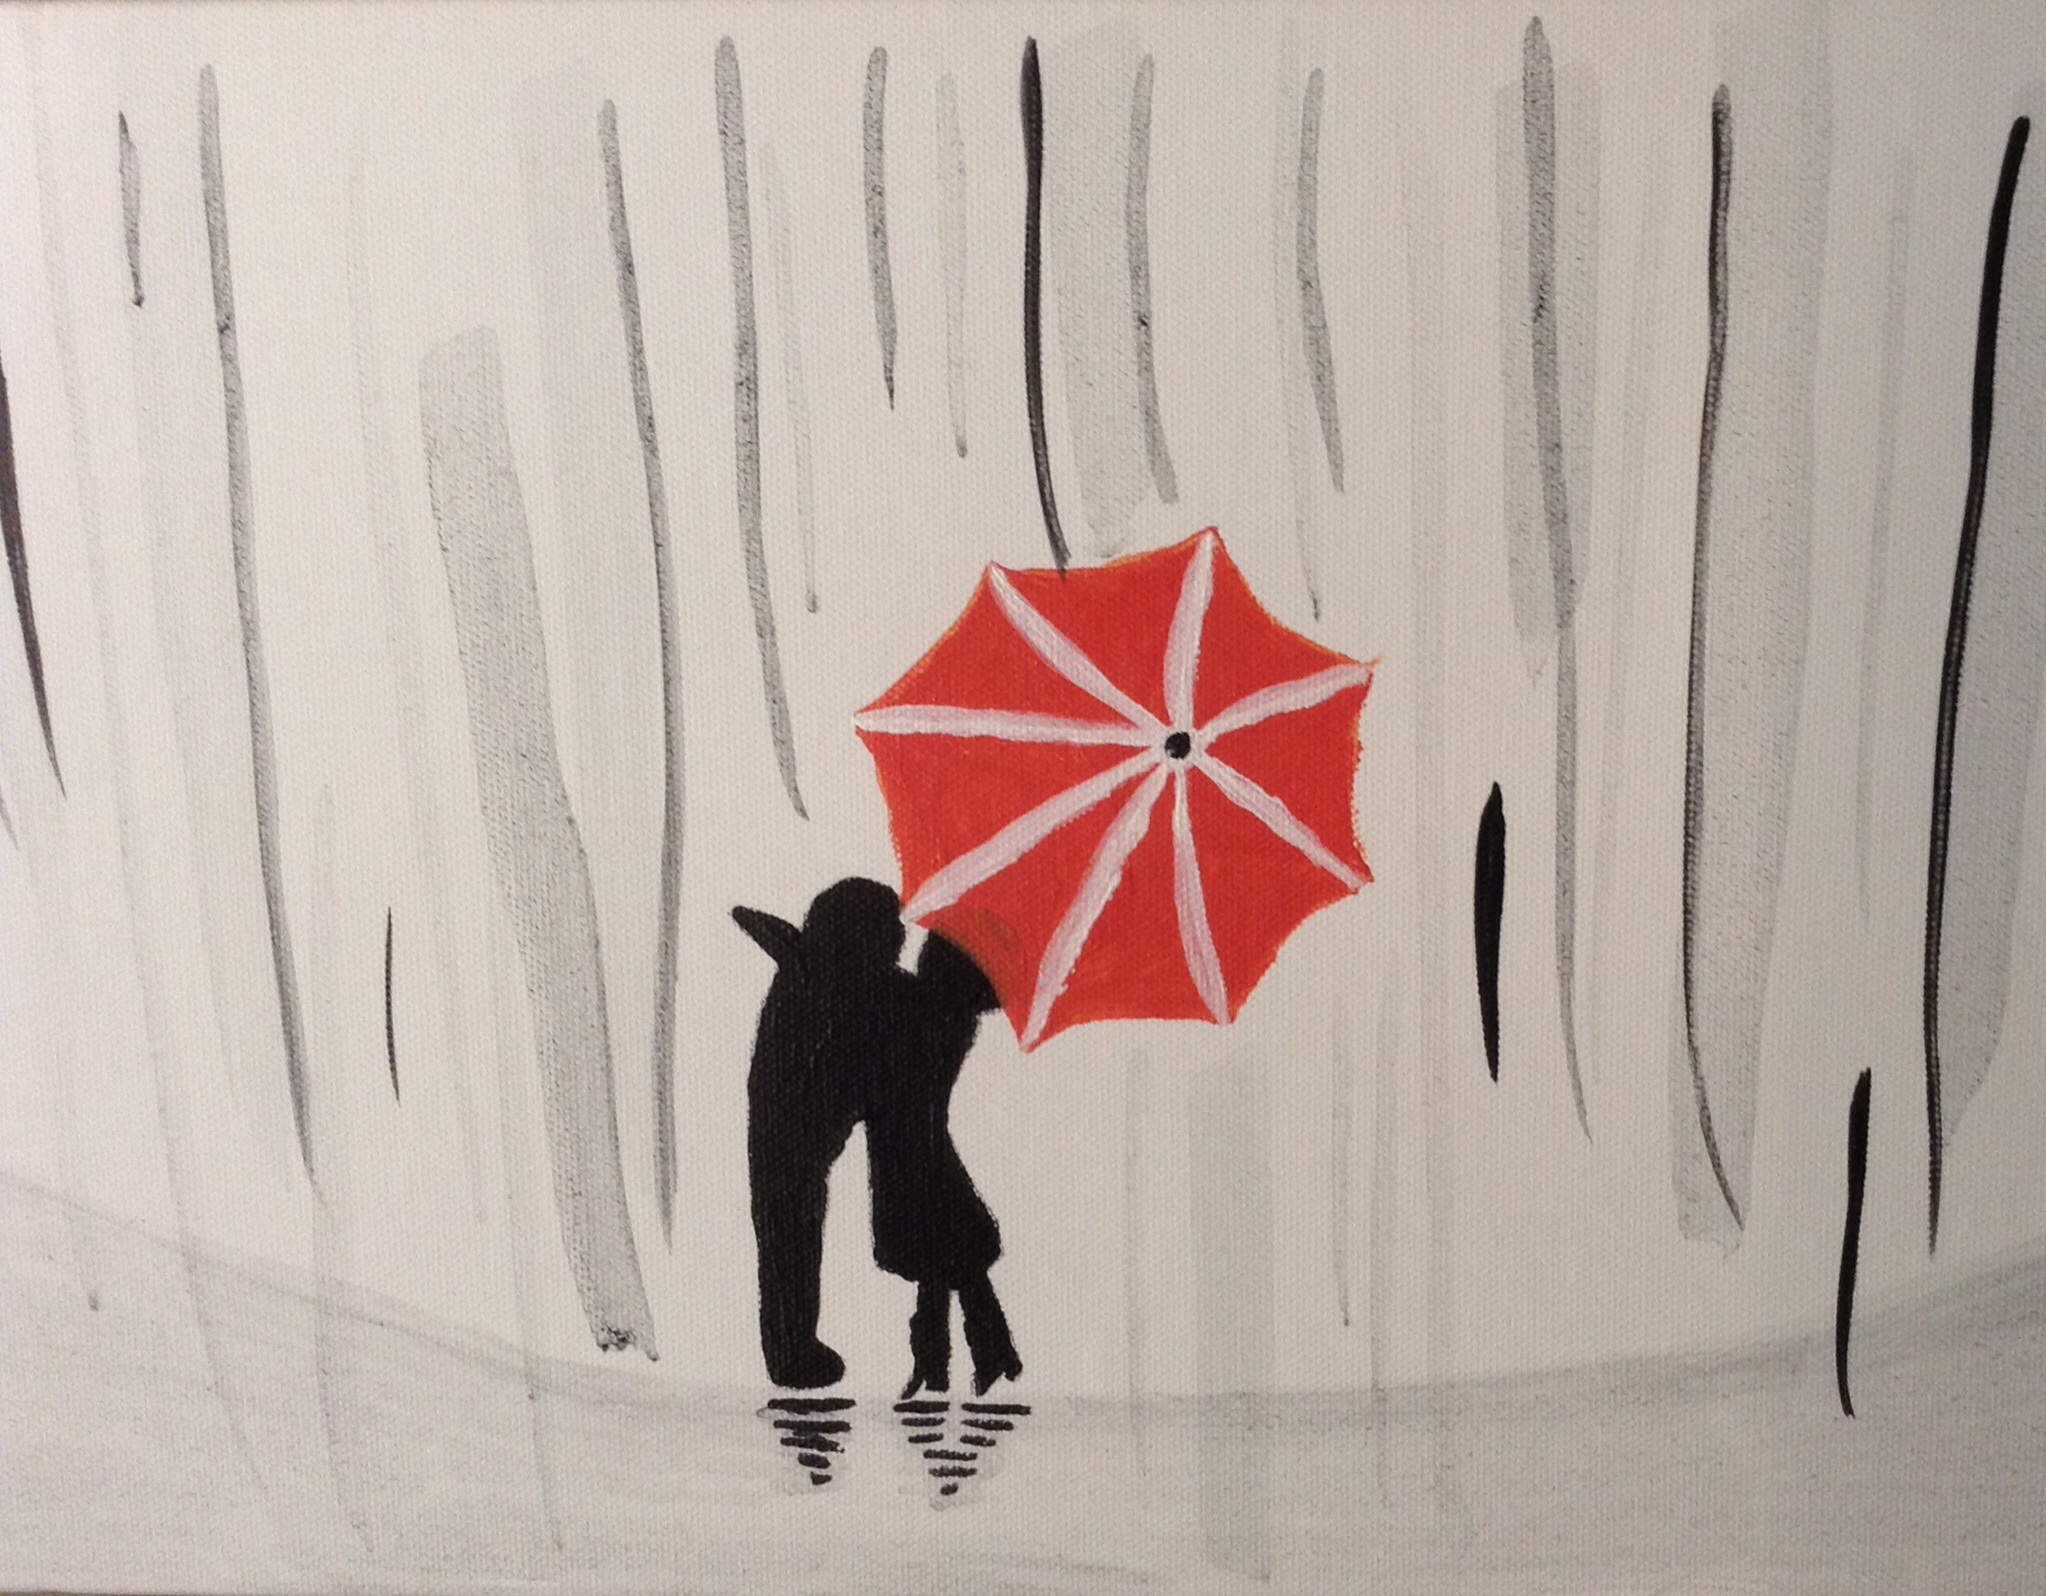
girl, white, rain, boy, orange, red, umbrella, kiss, couple, romance, kissing, painting, rainy, art, sketch, drawing, illustration, shape, modern art